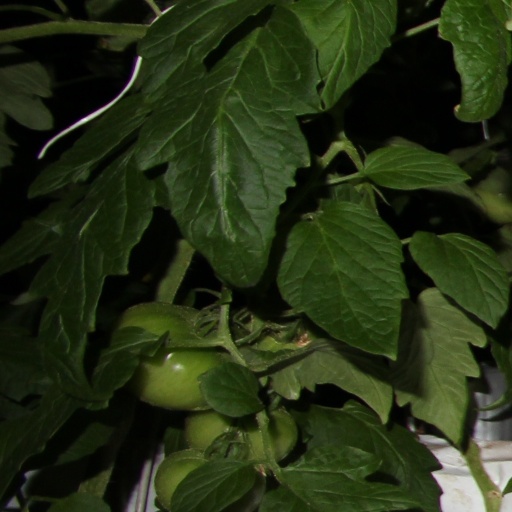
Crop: tomato